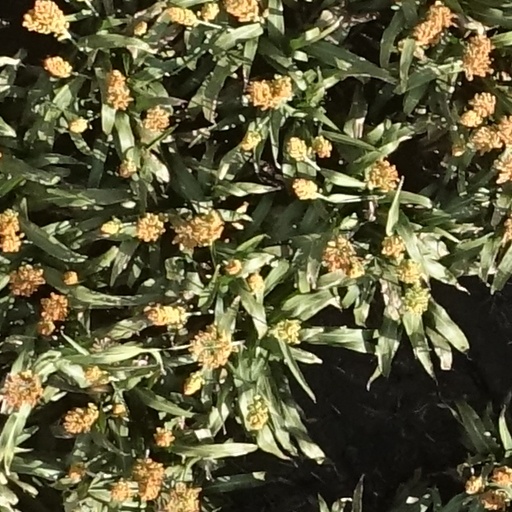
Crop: sorghum